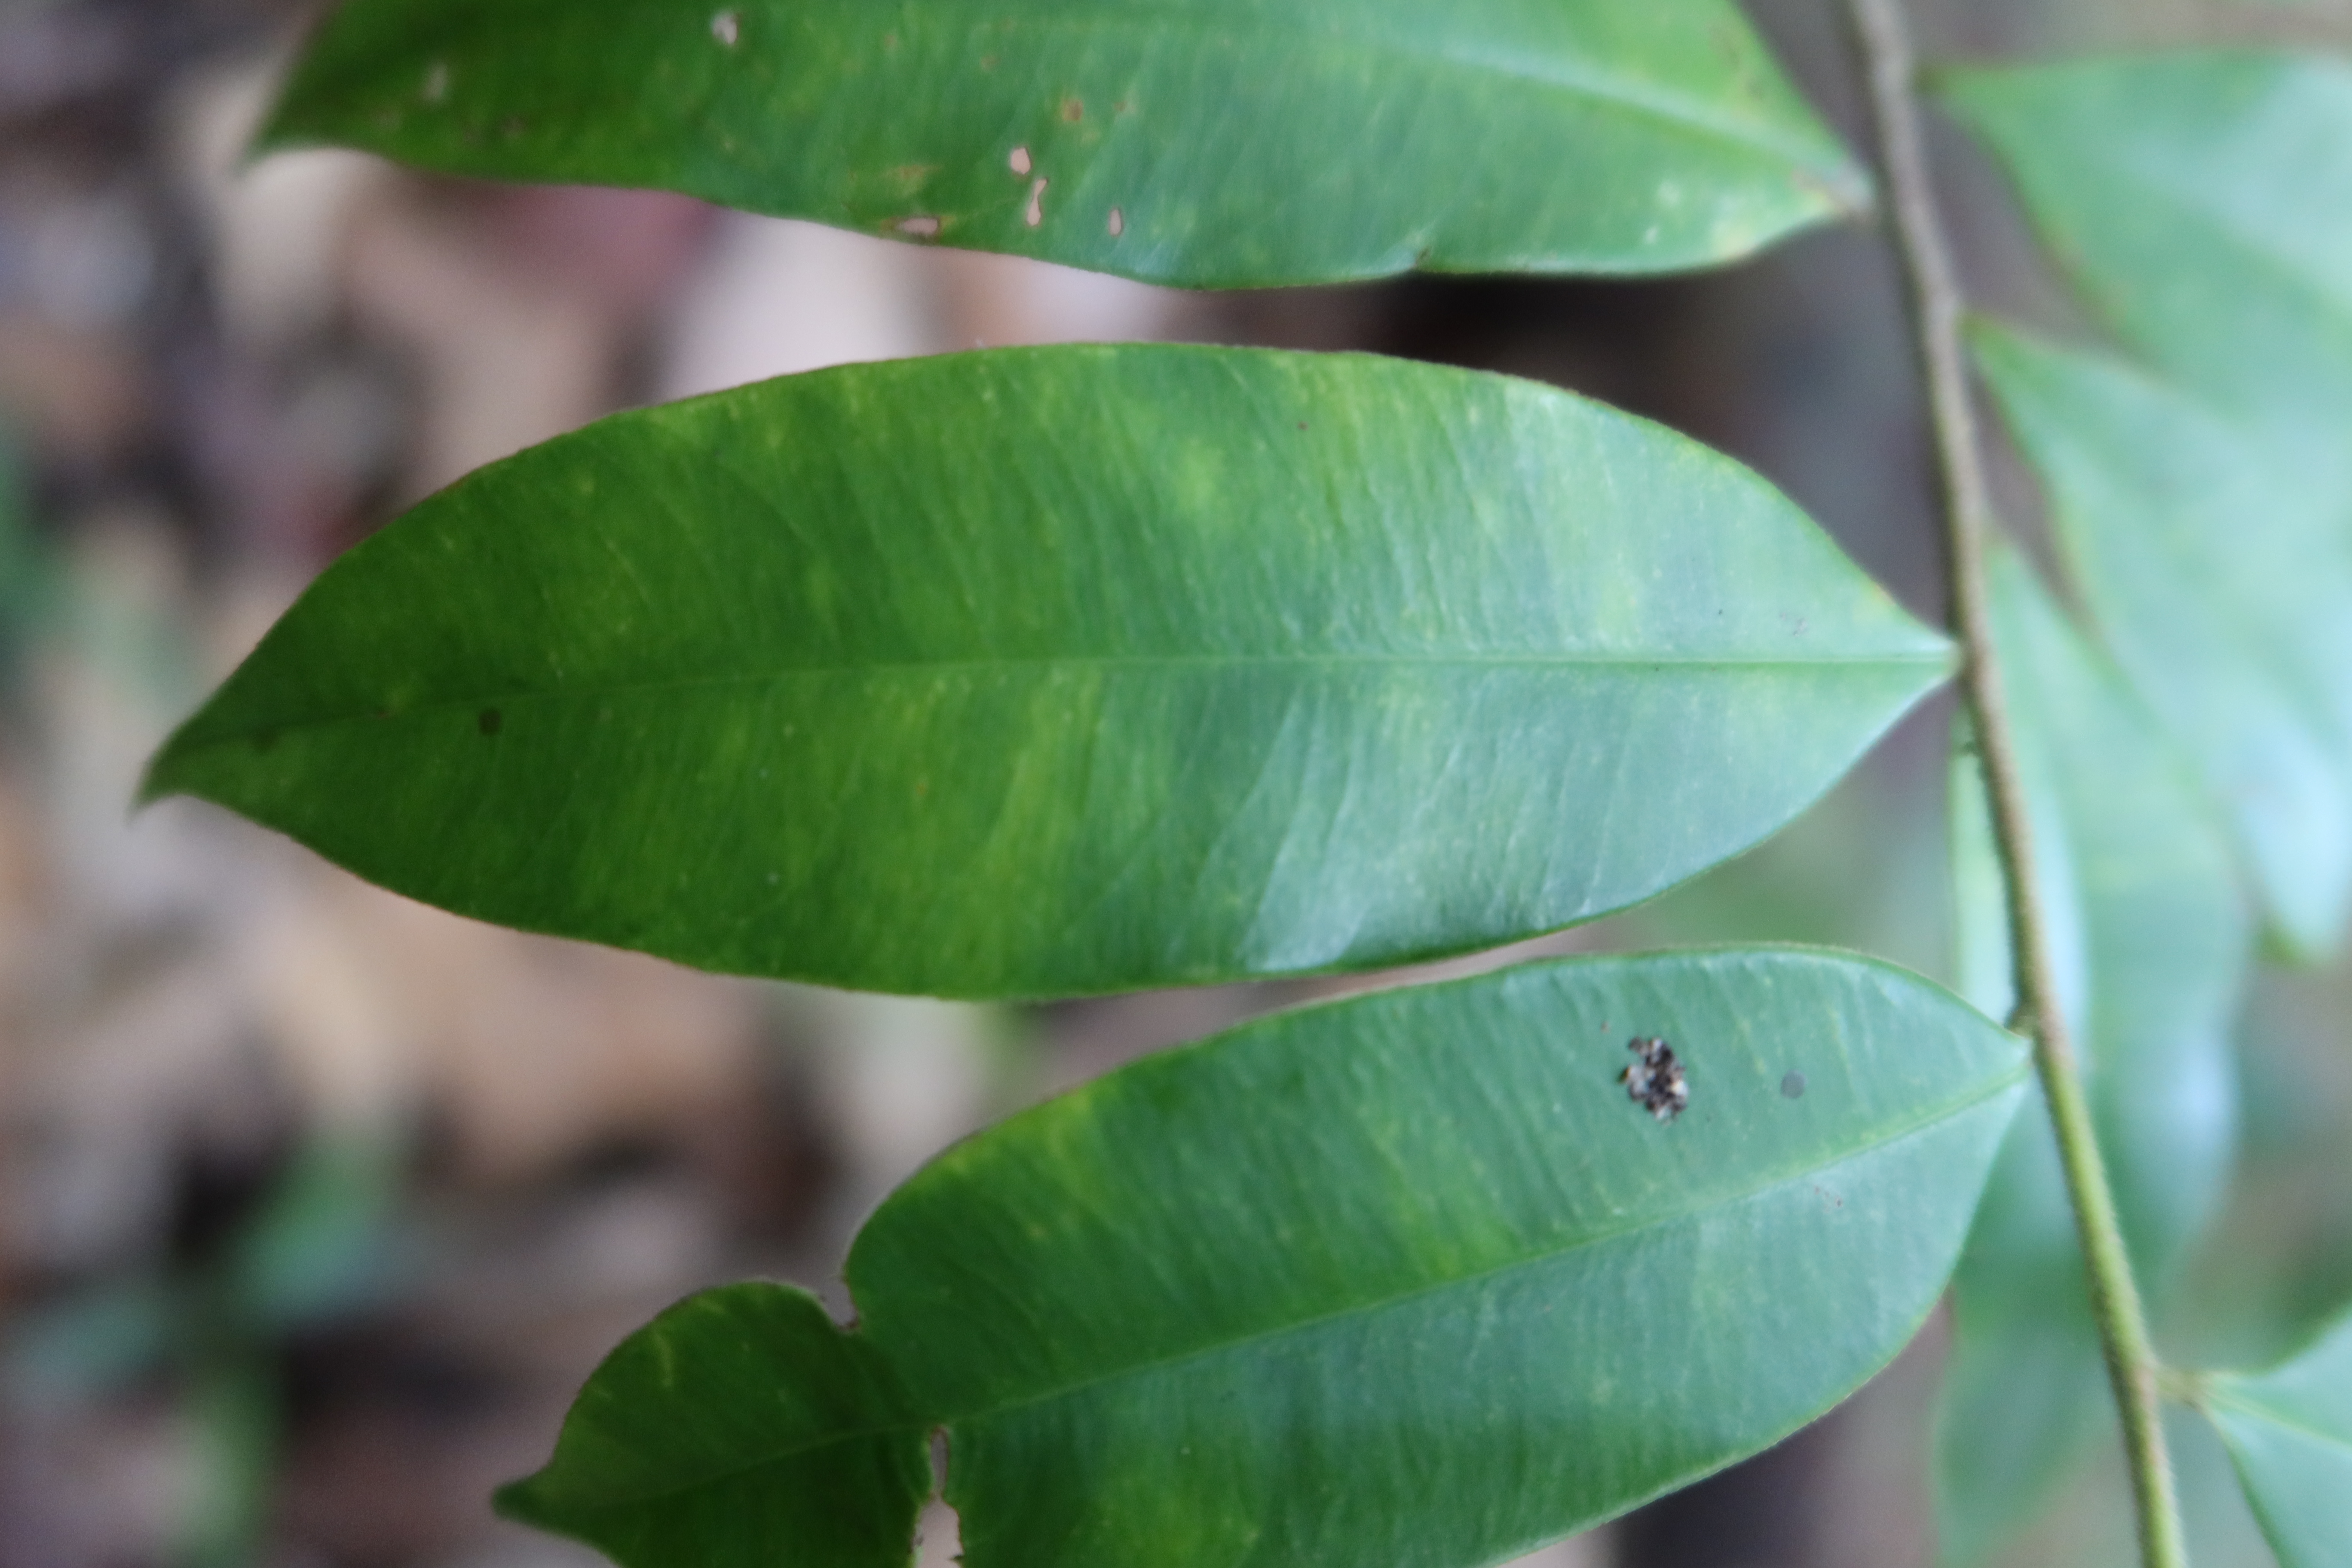
Label: Downy mildew